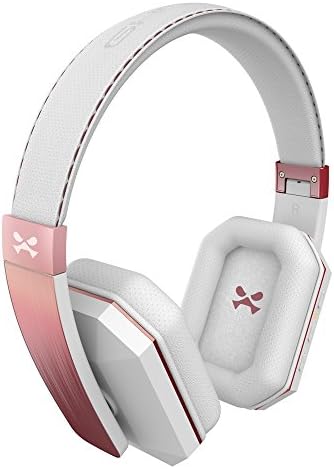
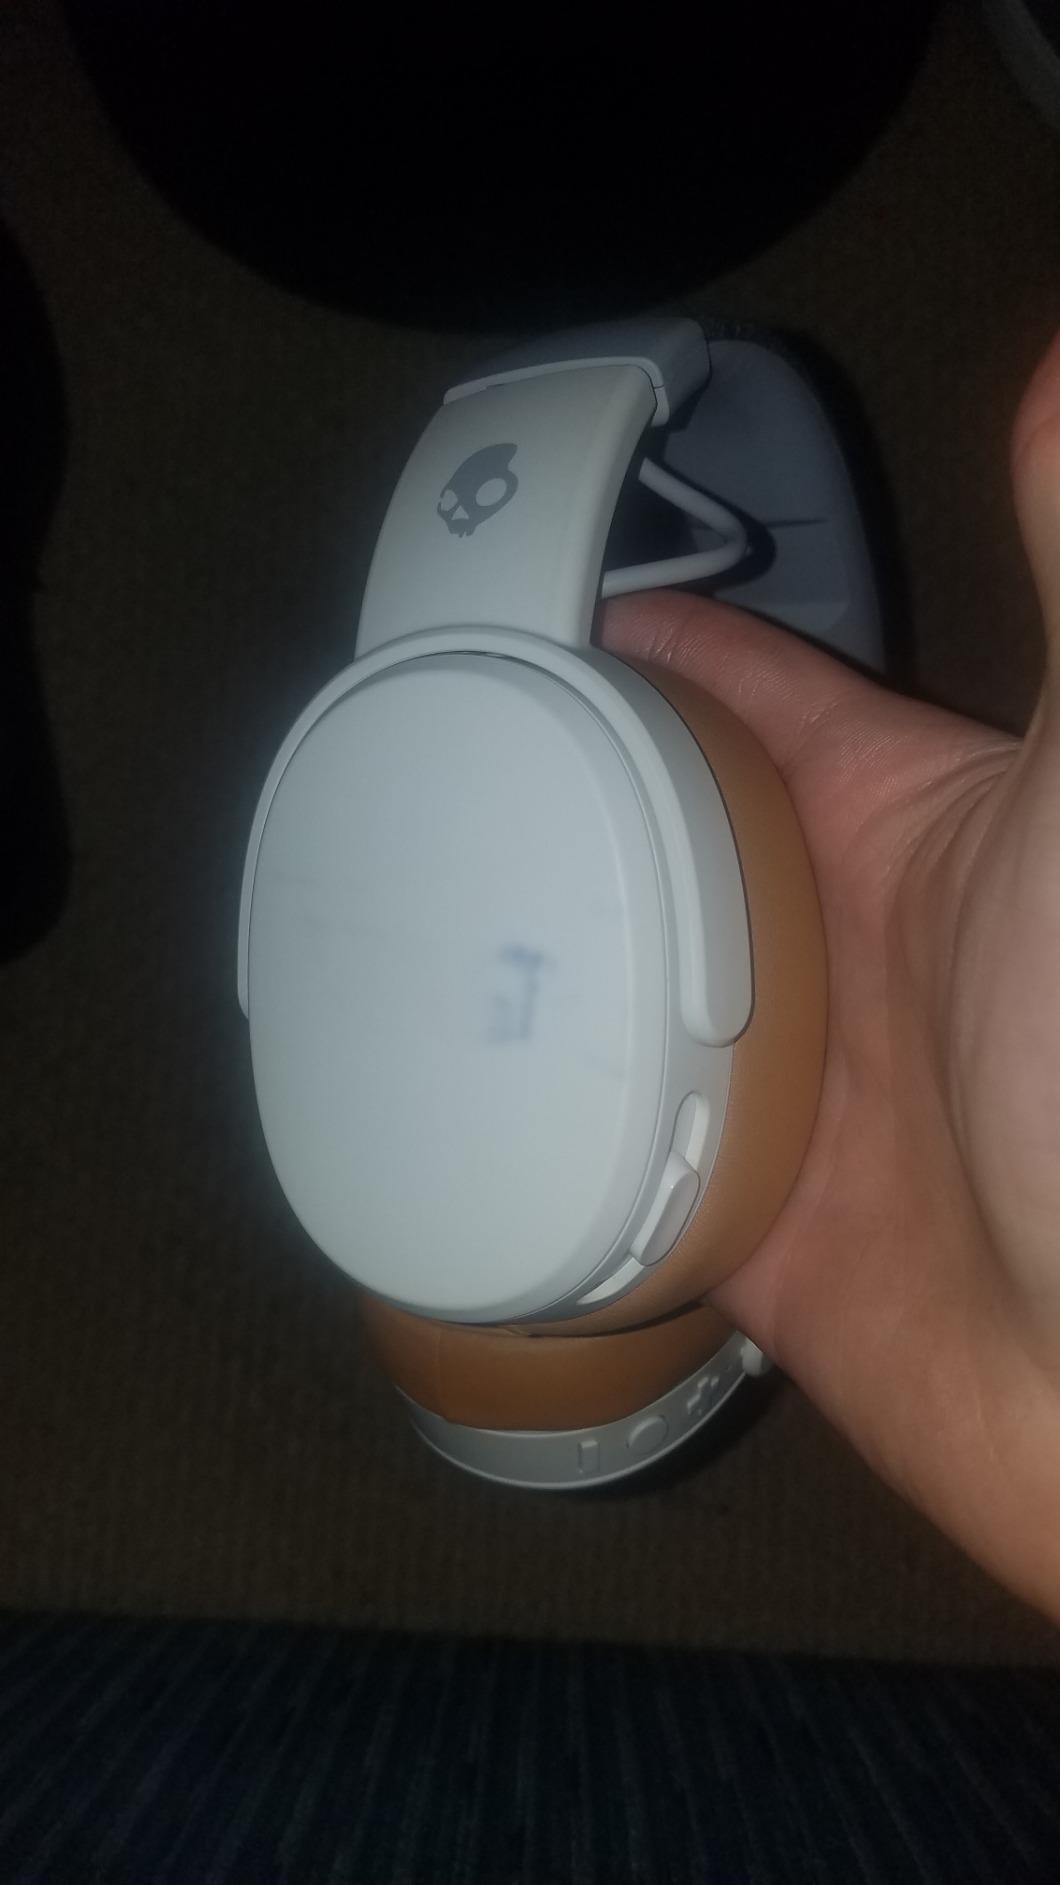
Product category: headphones
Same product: no